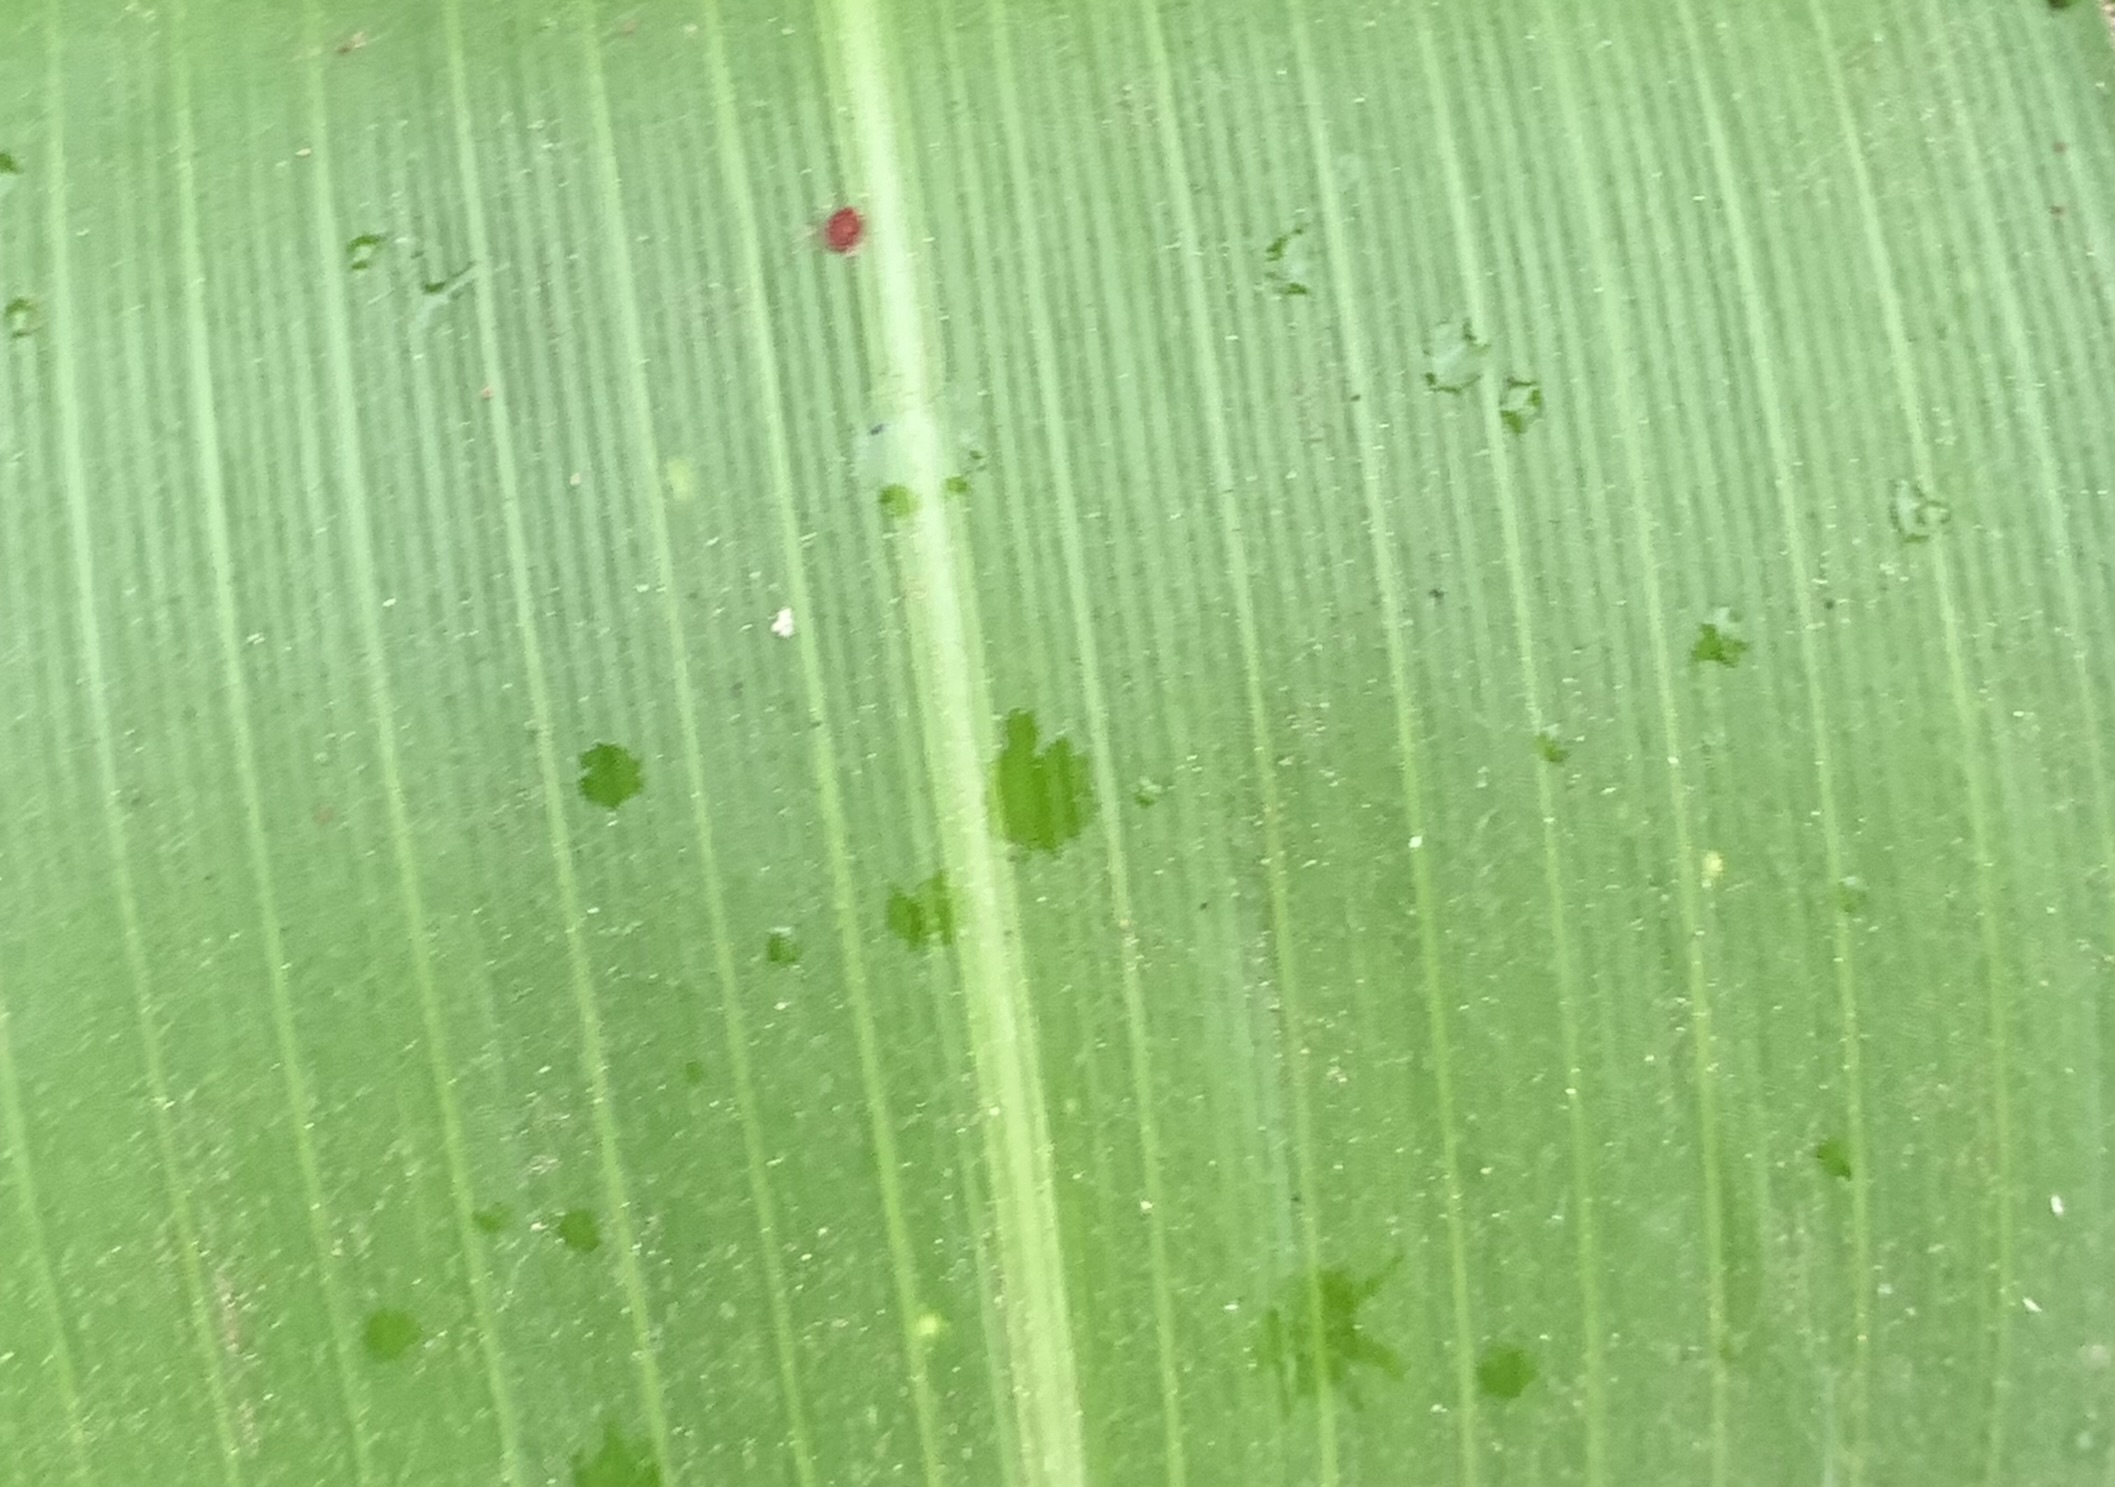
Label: Healthy